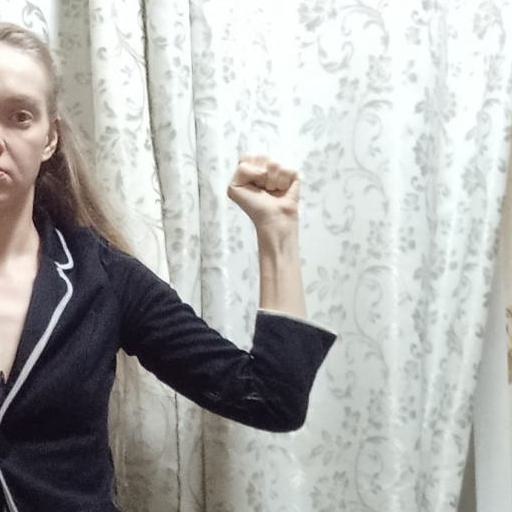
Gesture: fist